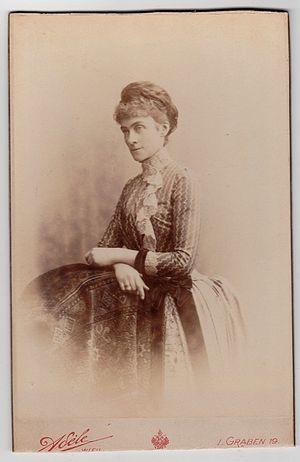
Sophie de Wittelsbach, duchesse en Bavière puis, par son mariage, duchesse d'Alençon, est née le 23 février 1847 à Munich et morte le 4 mai 1897 à Paris VIIIᵉ.